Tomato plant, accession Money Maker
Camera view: bottom (45 deg); turntable rotation: 0 degrees
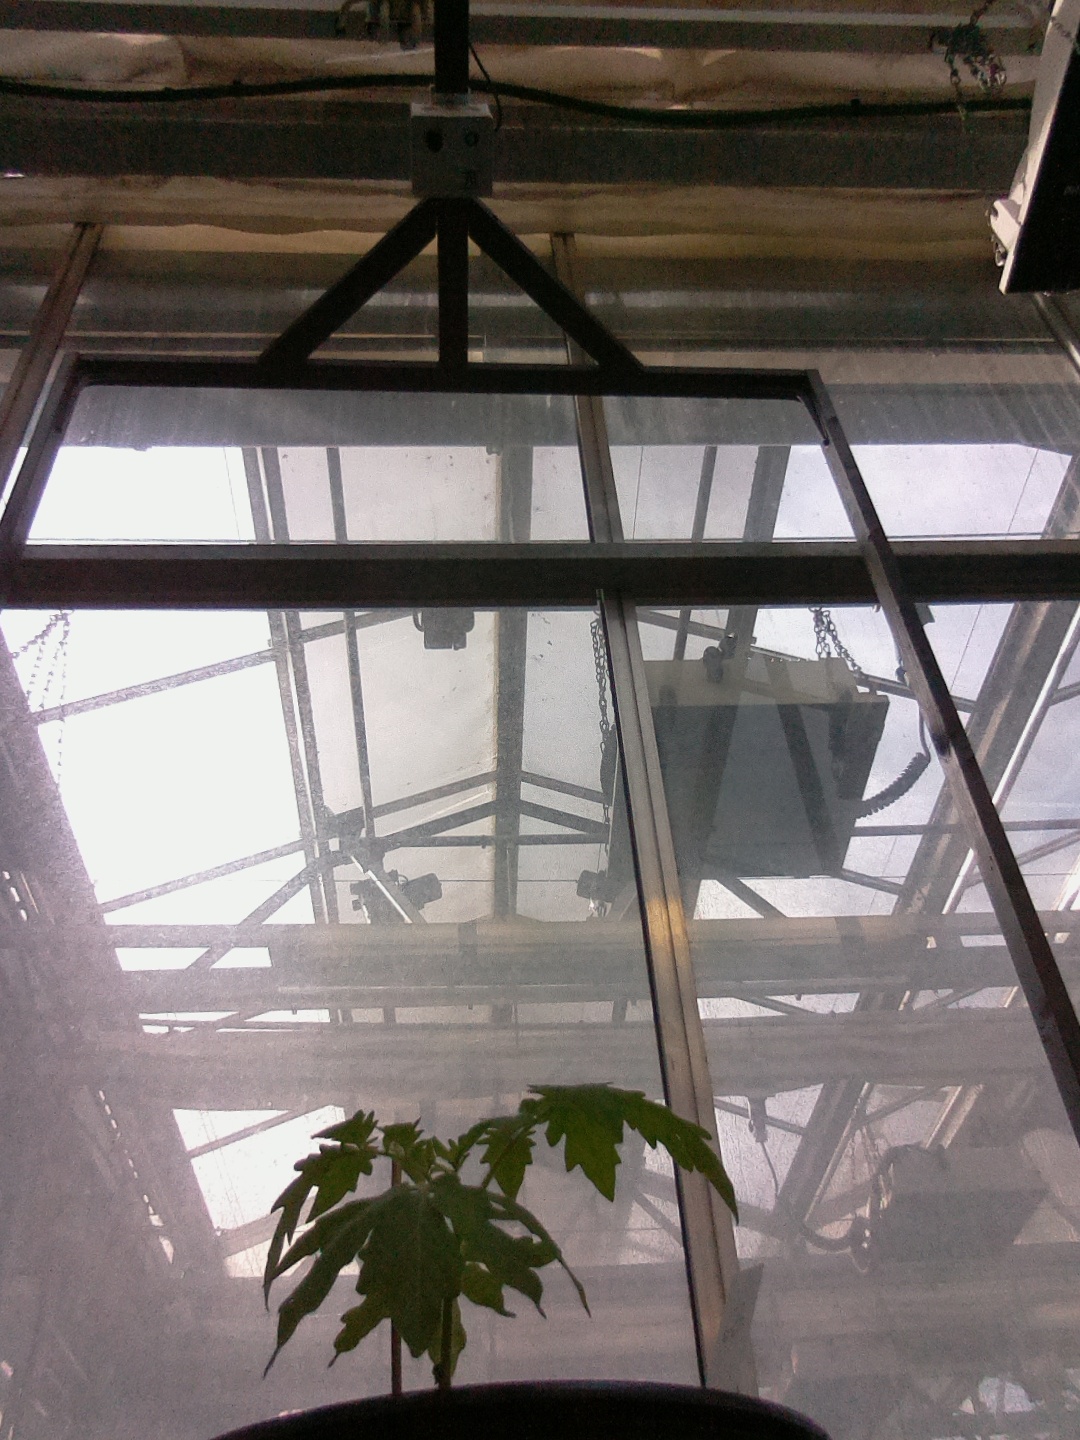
BBCH growth stage 13: 6 of true leaves visible